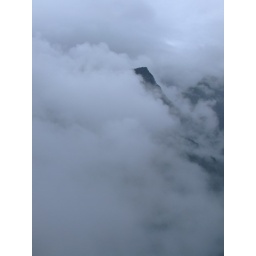
Mystical looking mountain top covered by the clouds from Waynapicchu-8th Jan 2009